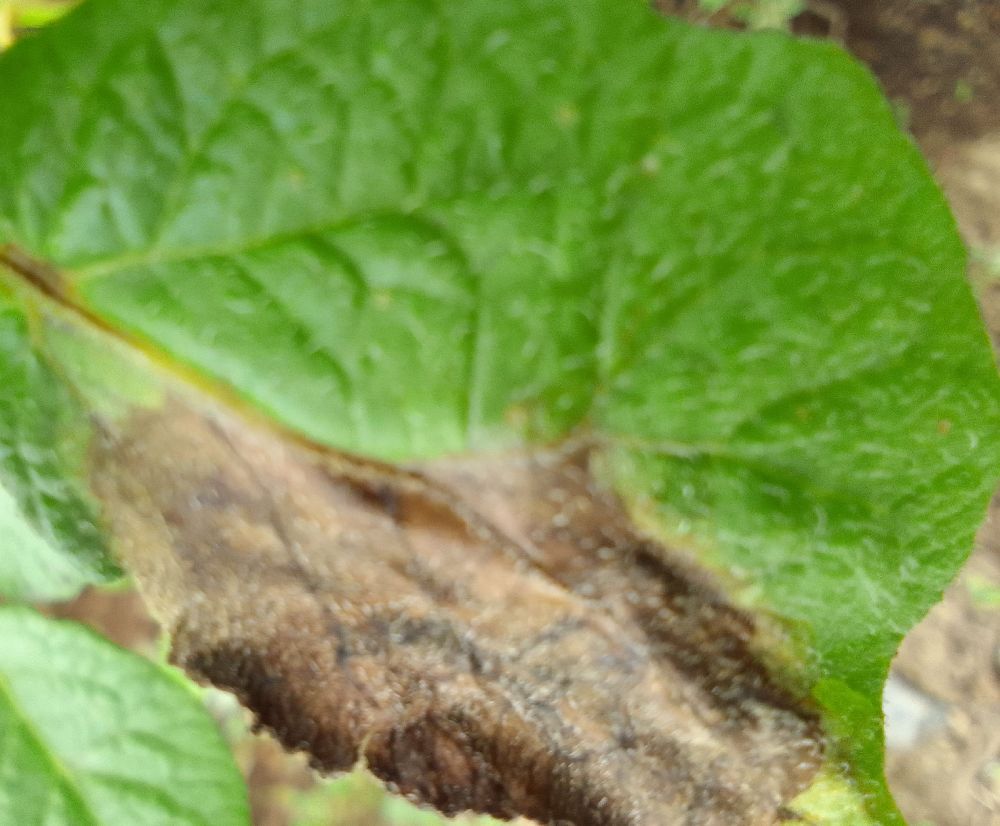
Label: Late blight